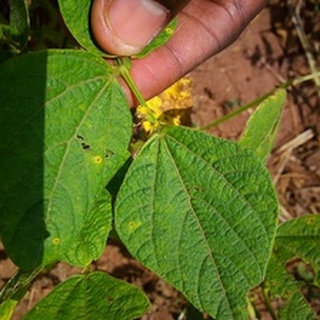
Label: bean_rust